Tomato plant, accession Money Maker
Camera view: bottom (45 deg); turntable rotation: 0 degrees
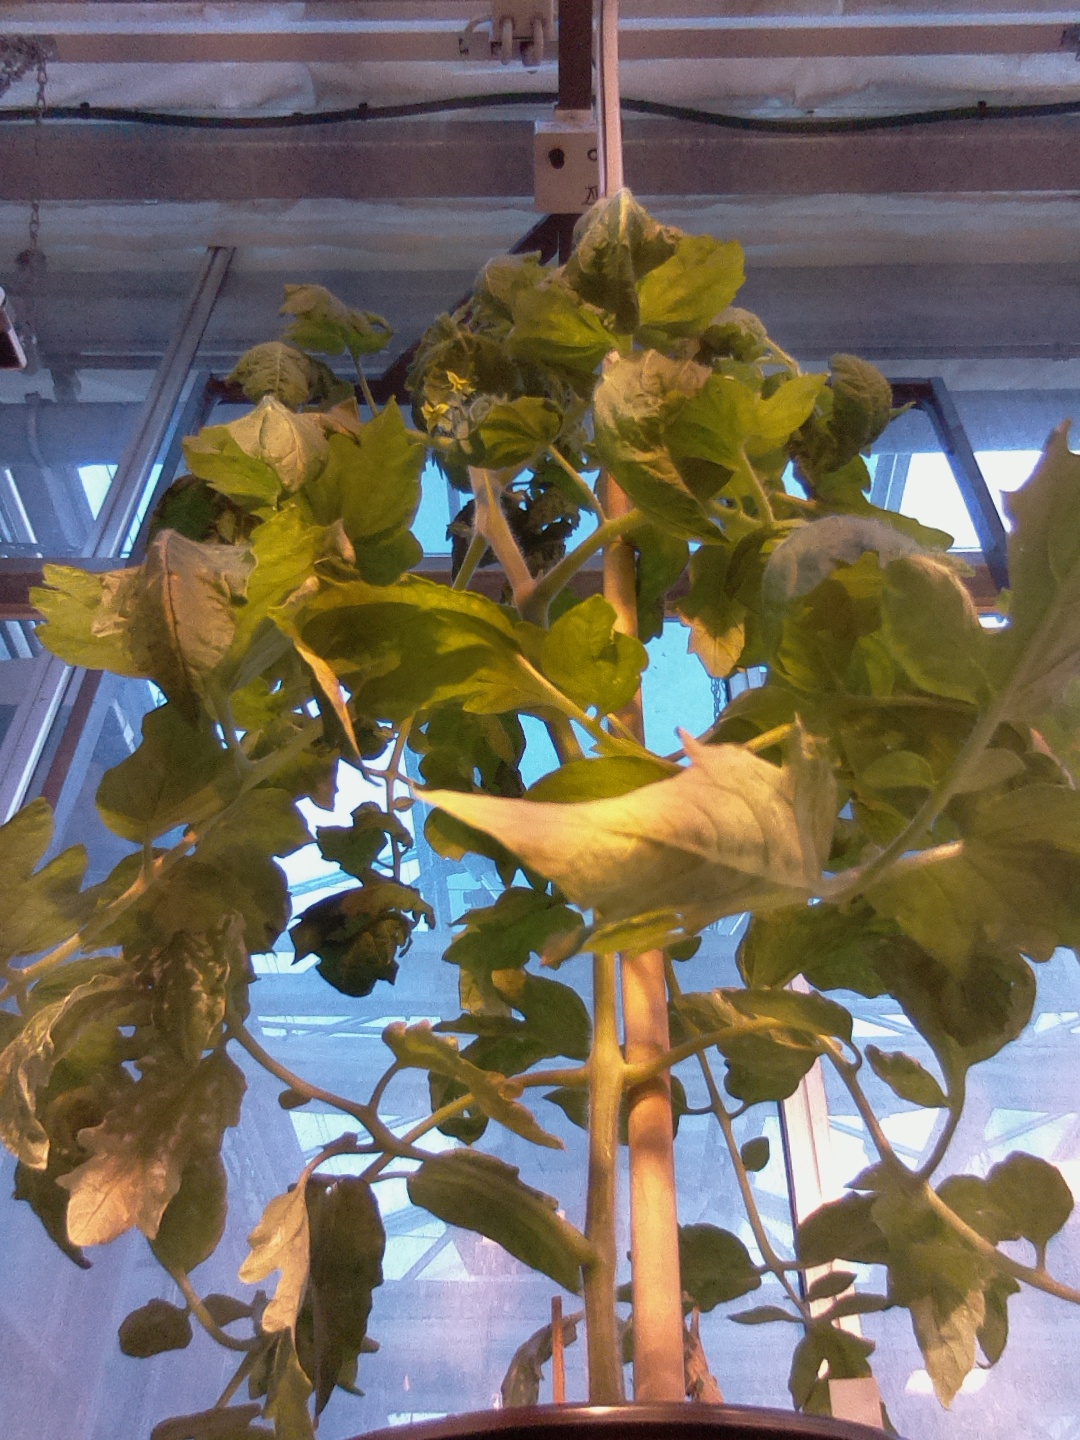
BBCH growth stage 69: End of flowering, 90%-100% of flowers open, more petals falling